Ivor Cutler

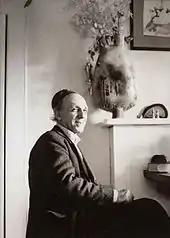
Cutler at his flat in Gospel Oak, North London, in 1973

Cutler began writing songs and poetry in the late 1950s, making the first of many appearances on BBC radio on the Home Service, where he featured on the "Monday Night at Home" programme on 38 occasions between 1959 and 1963. He gained popularity playing songs where he would often accompany himself on either a piano or the harmonium, and this success led to the release of a series of records starting with 1959's "Ivor Cutler of Y'Hup" EP. Cutler appeared in the pop musical film "It's All Over Town" in 1964, and continued to make appearances on the BBC's programmes during the 1960s, and as a result of an appearance on the television show "Late Night Line-Up", he was noticed by Paul McCartney, who invited Cutler to appear in the Beatles' "Magical Mystery Tour" film. In the film, Cutler plays would-be courier Buster Bloodvessel who becomes passionately attracted to Ringo Starr's Aunt Jessie. Following this film role, Cutler recorded an LP, "Ludo" (1967), produced by George Martin, and credited to the Ivor Cutler Trio, made up of Cutler with bassist Gill Lyons and percussionist Trevor Tomkins. The album, taking inspiration from trad jazz and boogie-woogie, sees Cutler playing the piano as well as his usual harmonium, and is considered the most traditionally musical of all his records. After its release Cutler continued to perform for BBC radio, recording the first of his sessions for John Peel in 1969. Cutler's work on Peel's shows would introduce him to successive generations of fans, and in the early 1990s, Cutler said, "Thanks to Peel, I gained a whole new audience, to the amazement of my older fans, who find themselves among 16-to-35s in theatres, and wonder where they came from."